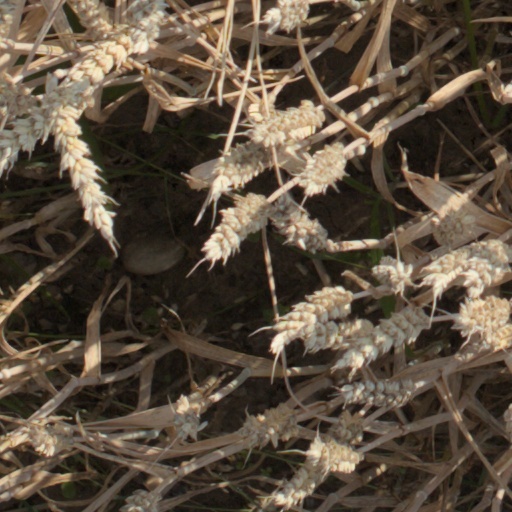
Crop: wheat